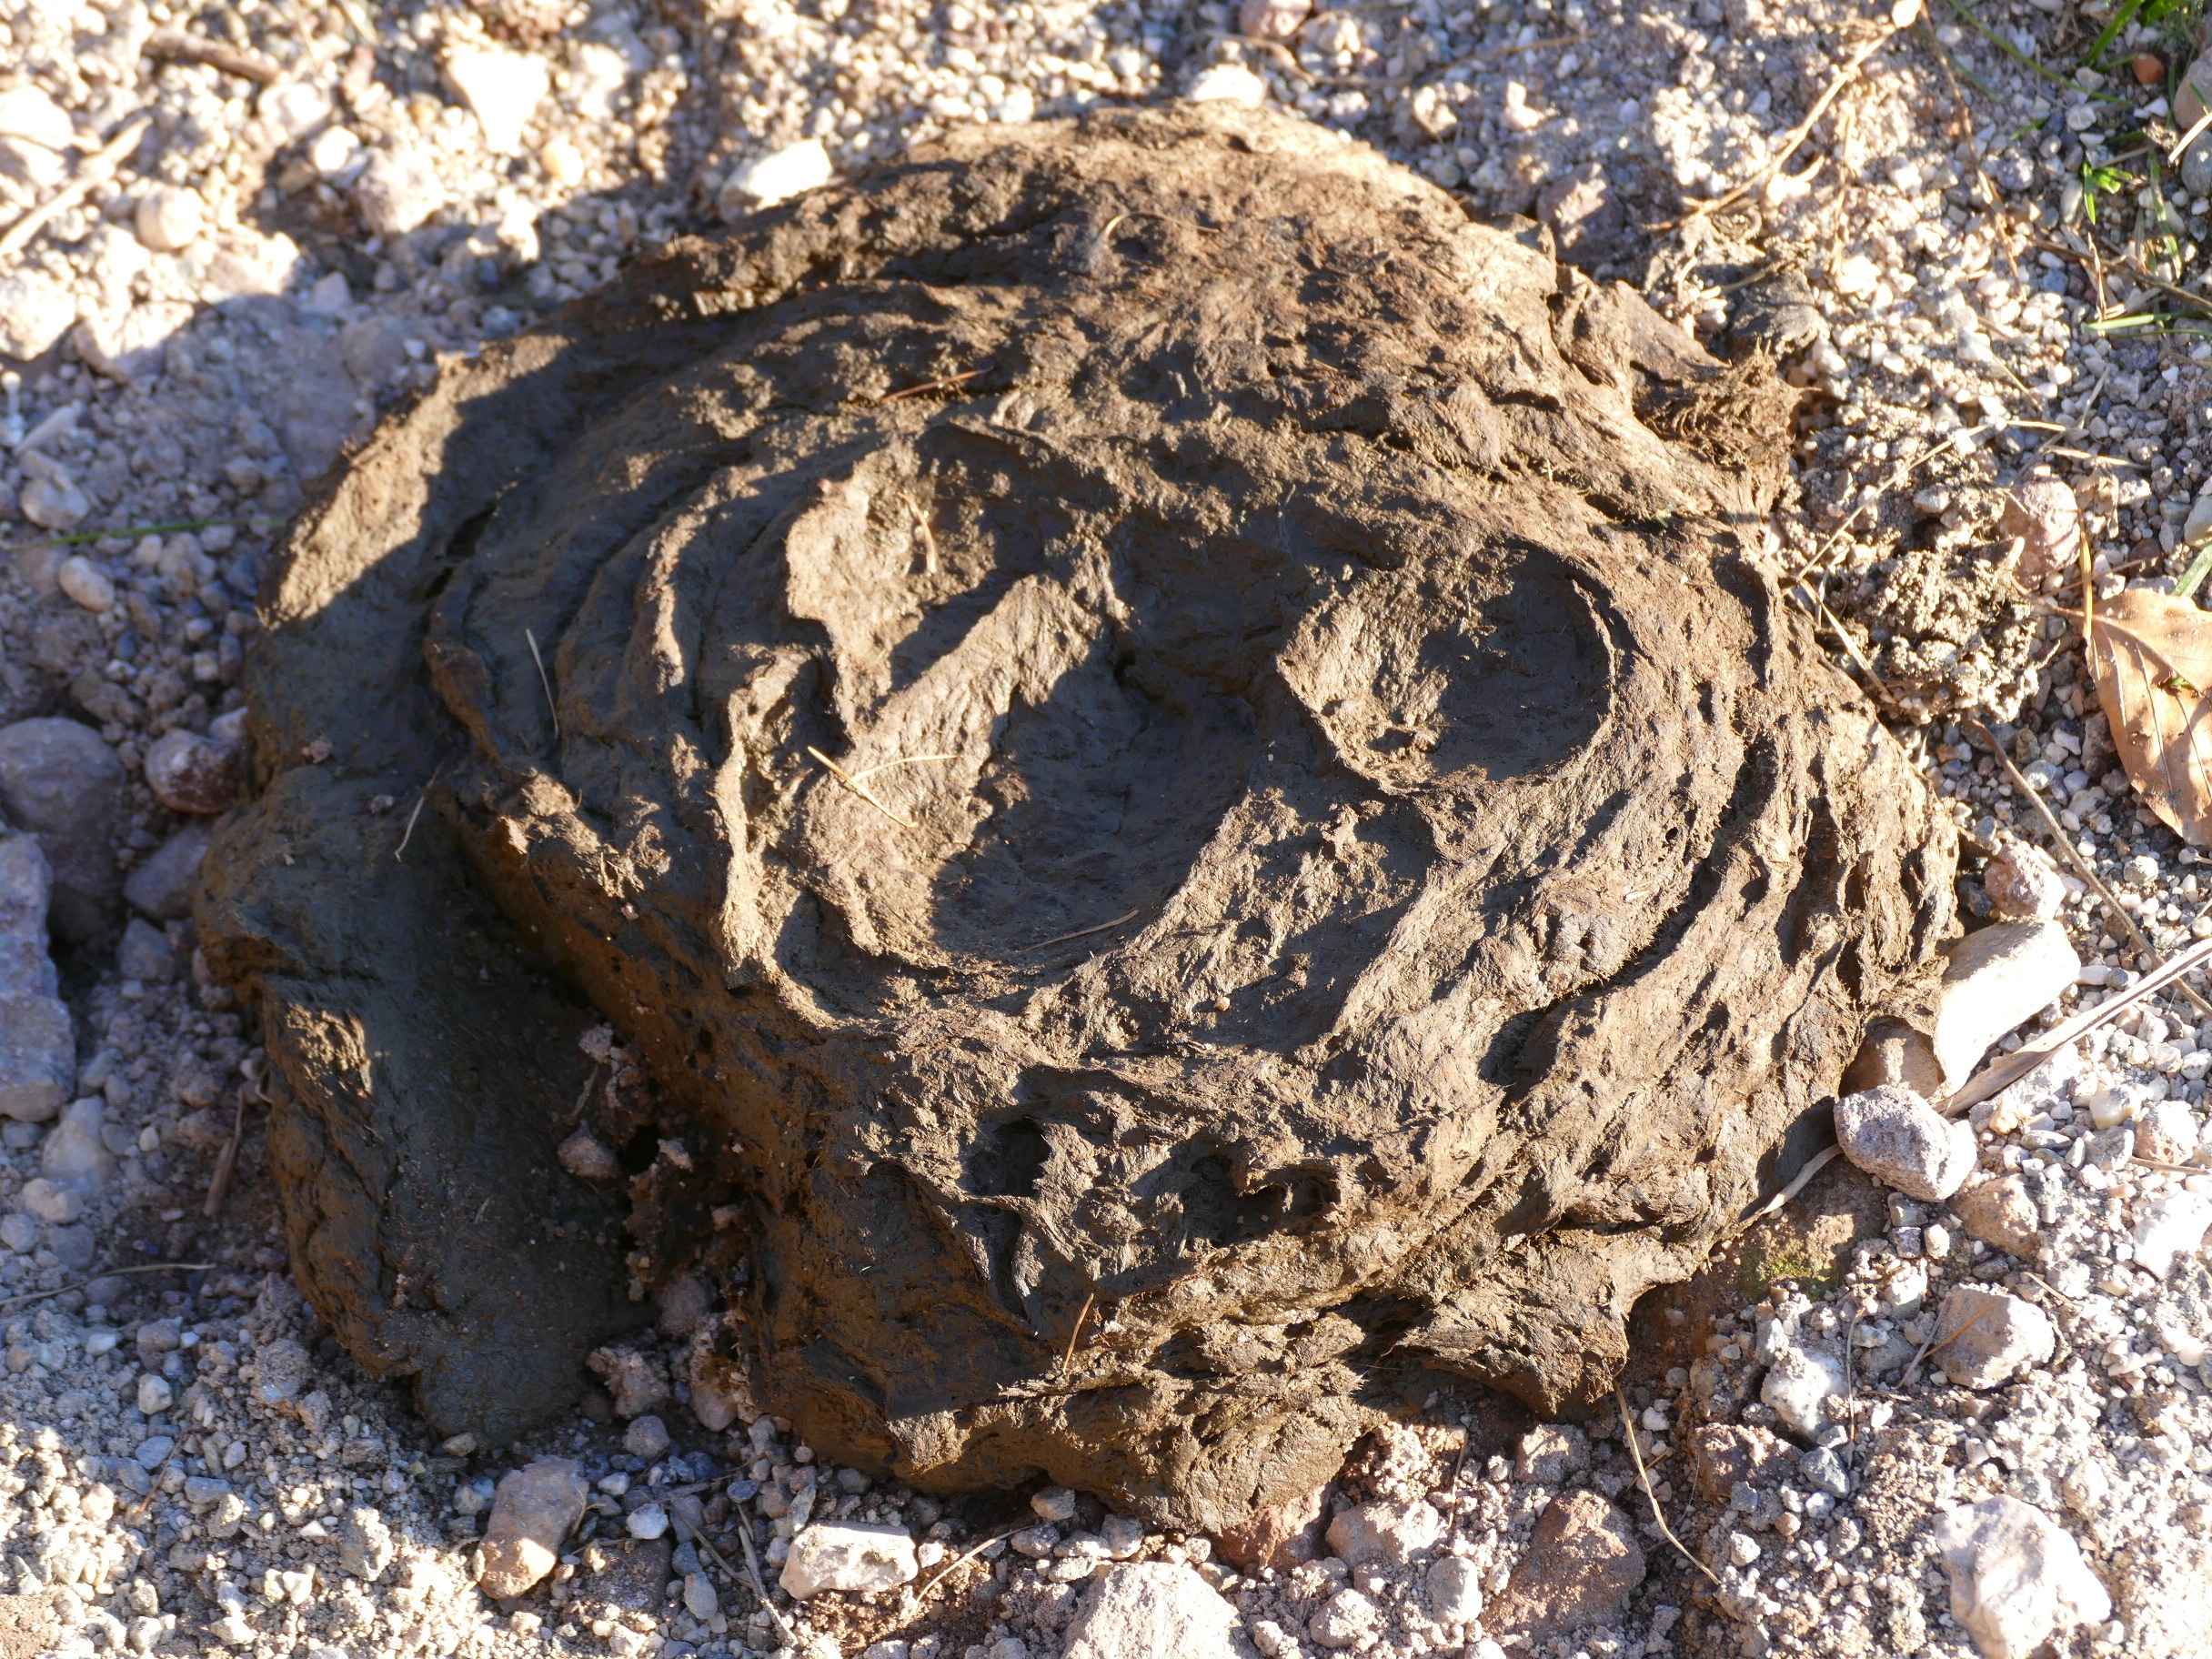
rock, soil, geology, crap, cow dung, dung